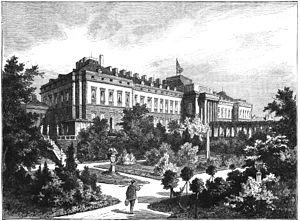
Alexander Zick, né en 1845 à Coblence et mort le 10 novembre 1907 à Berlin, est un peintre et illustrateur allemand proche du courant Jugendstil.